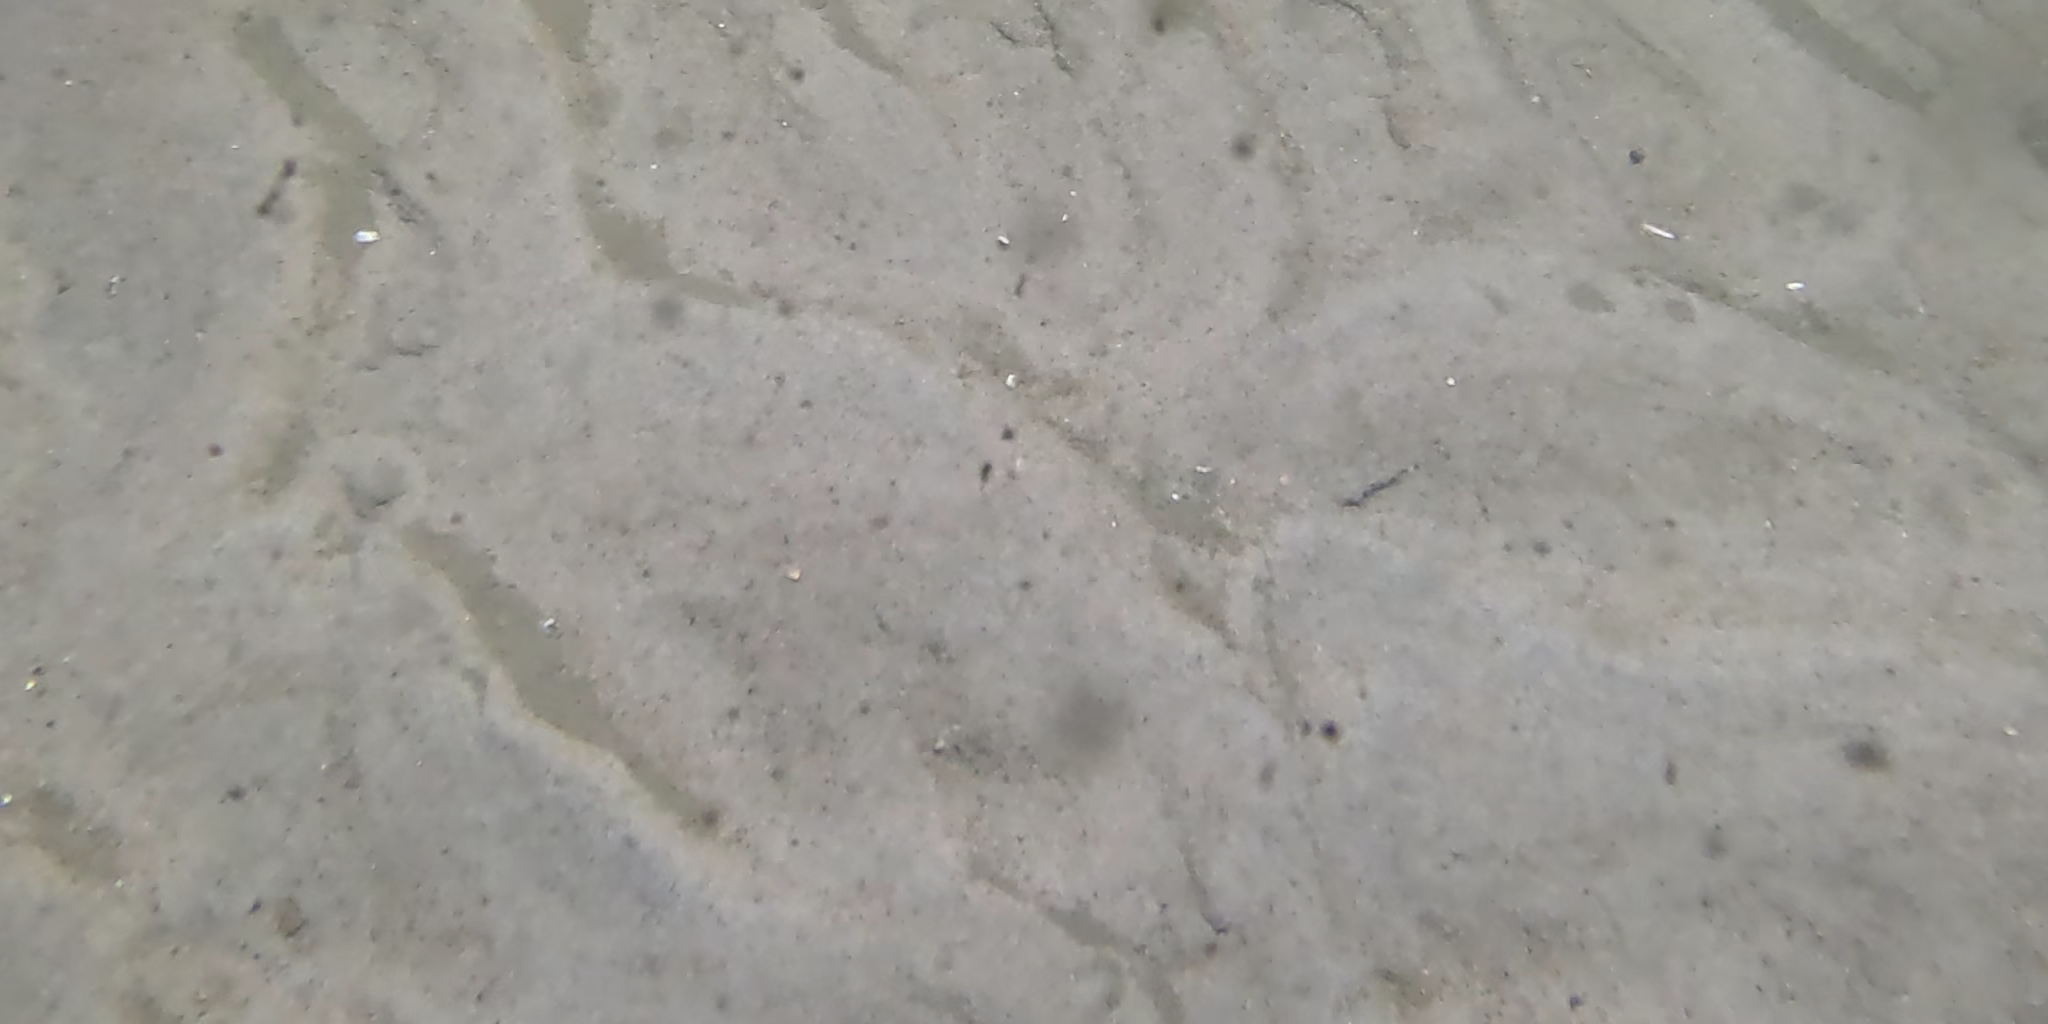
Seabed habitat: sand